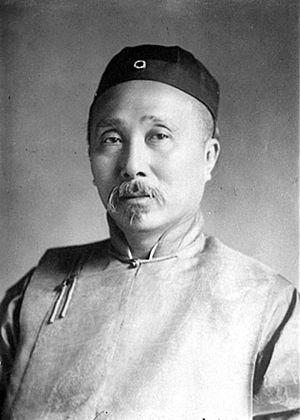
Wu Tingfang aussi appelé Ng Choy, est un diplomate et homme politique chinois qui est ministre des Affaires étrangères et Premier ministre par intérim dans les premières années de la république de Chine.